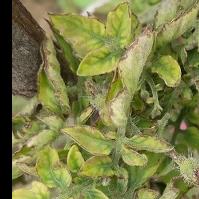
Crop: Tomato
Condition: virosis-d